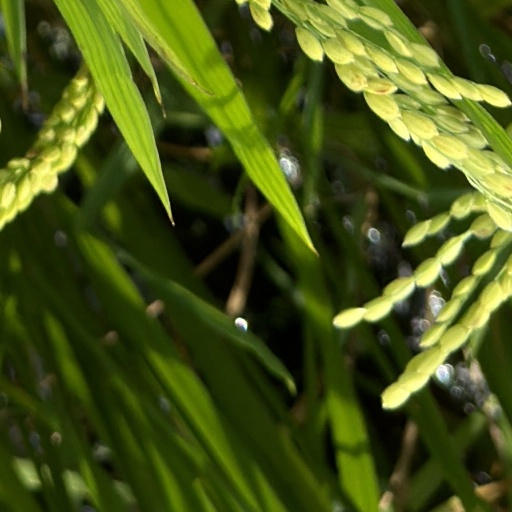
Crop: rice